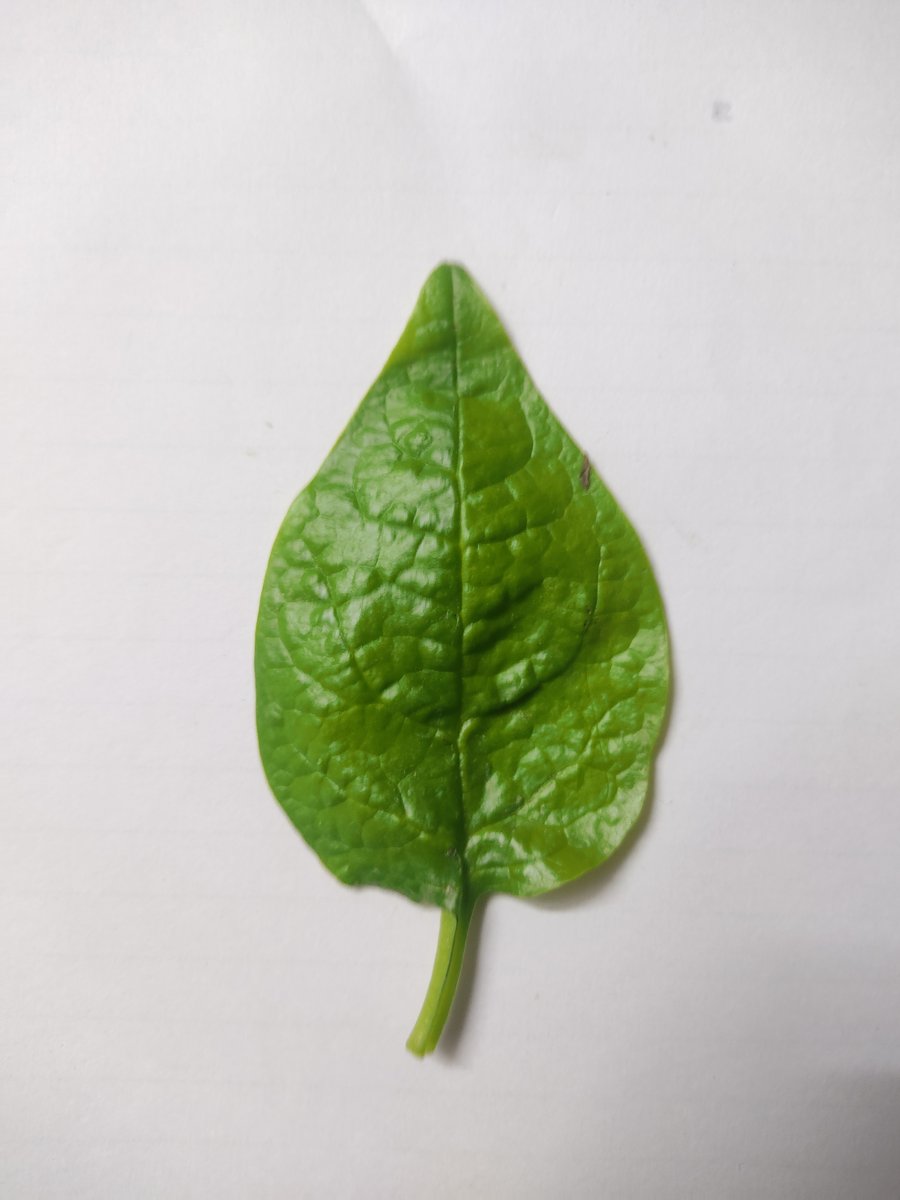
Label: Healthy-Leaf